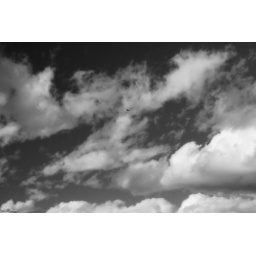
Lone black bird in the wind